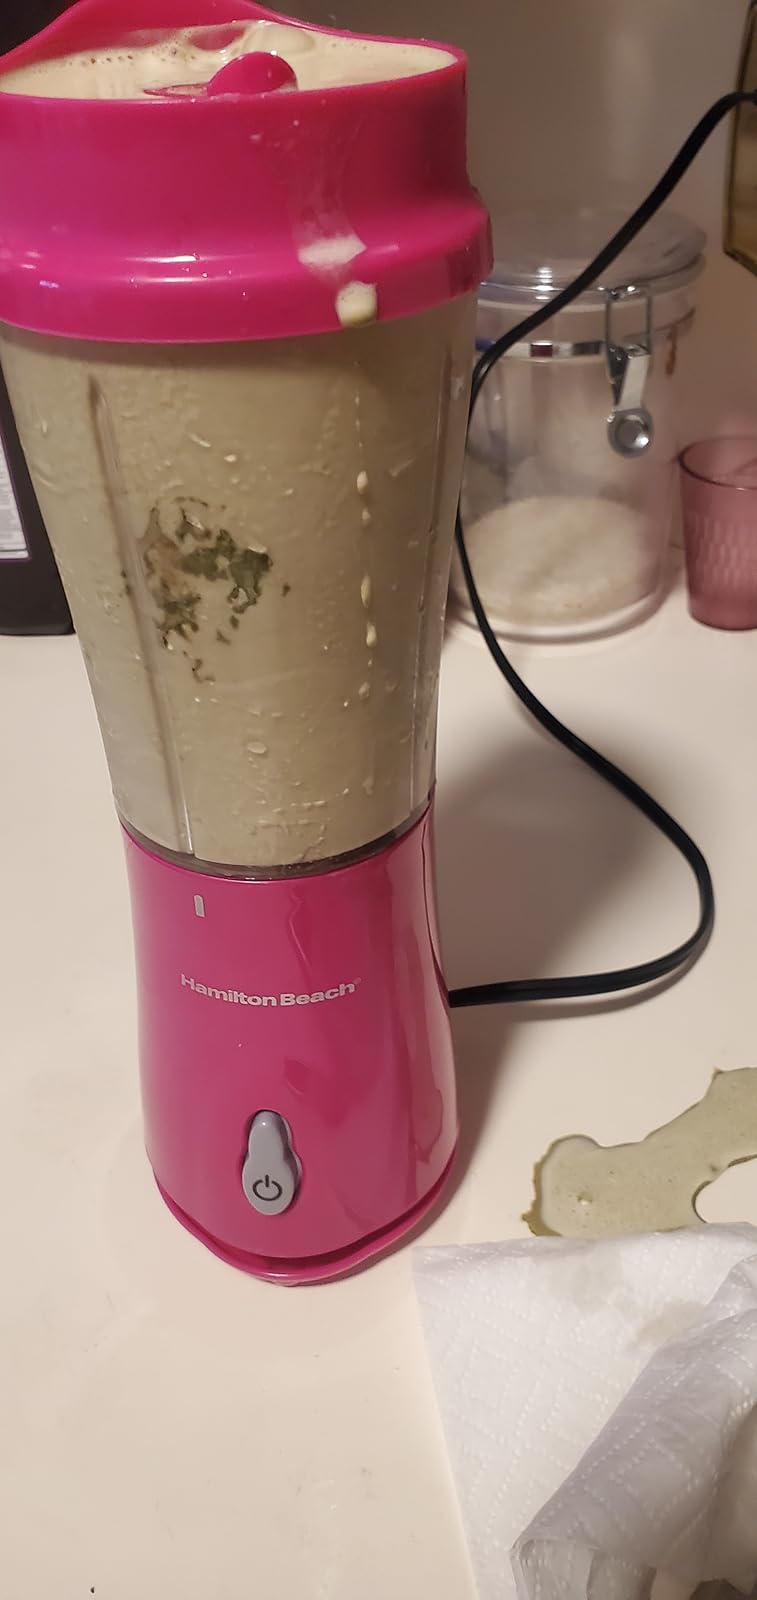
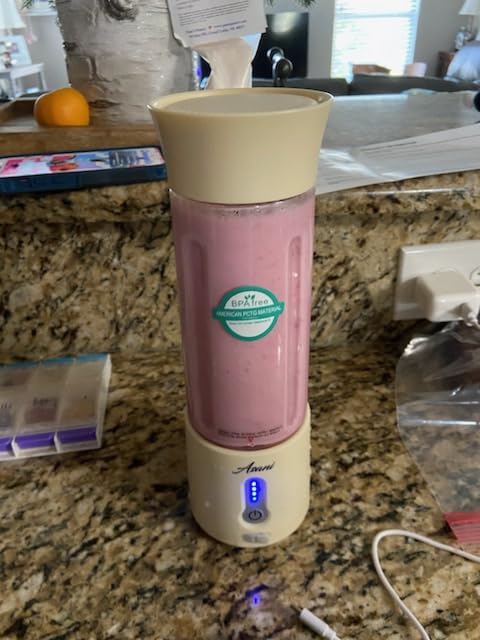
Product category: items_blender
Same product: no